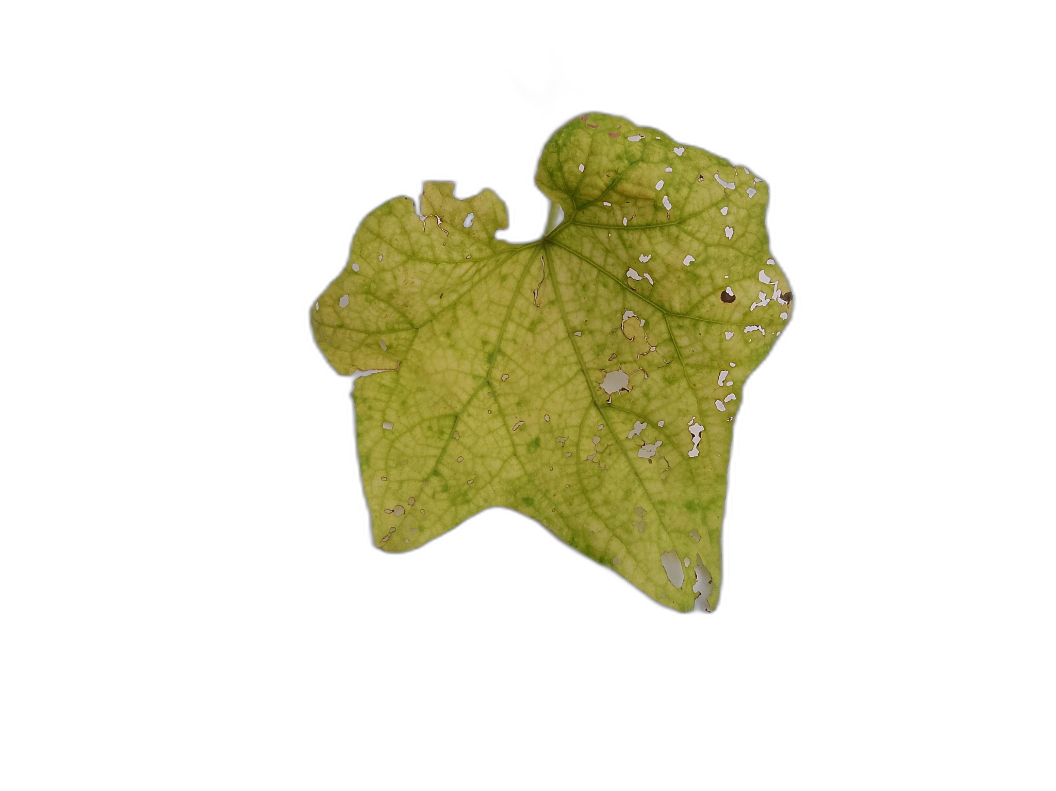
Crop: Zucchini
Label: Downy_Mildew